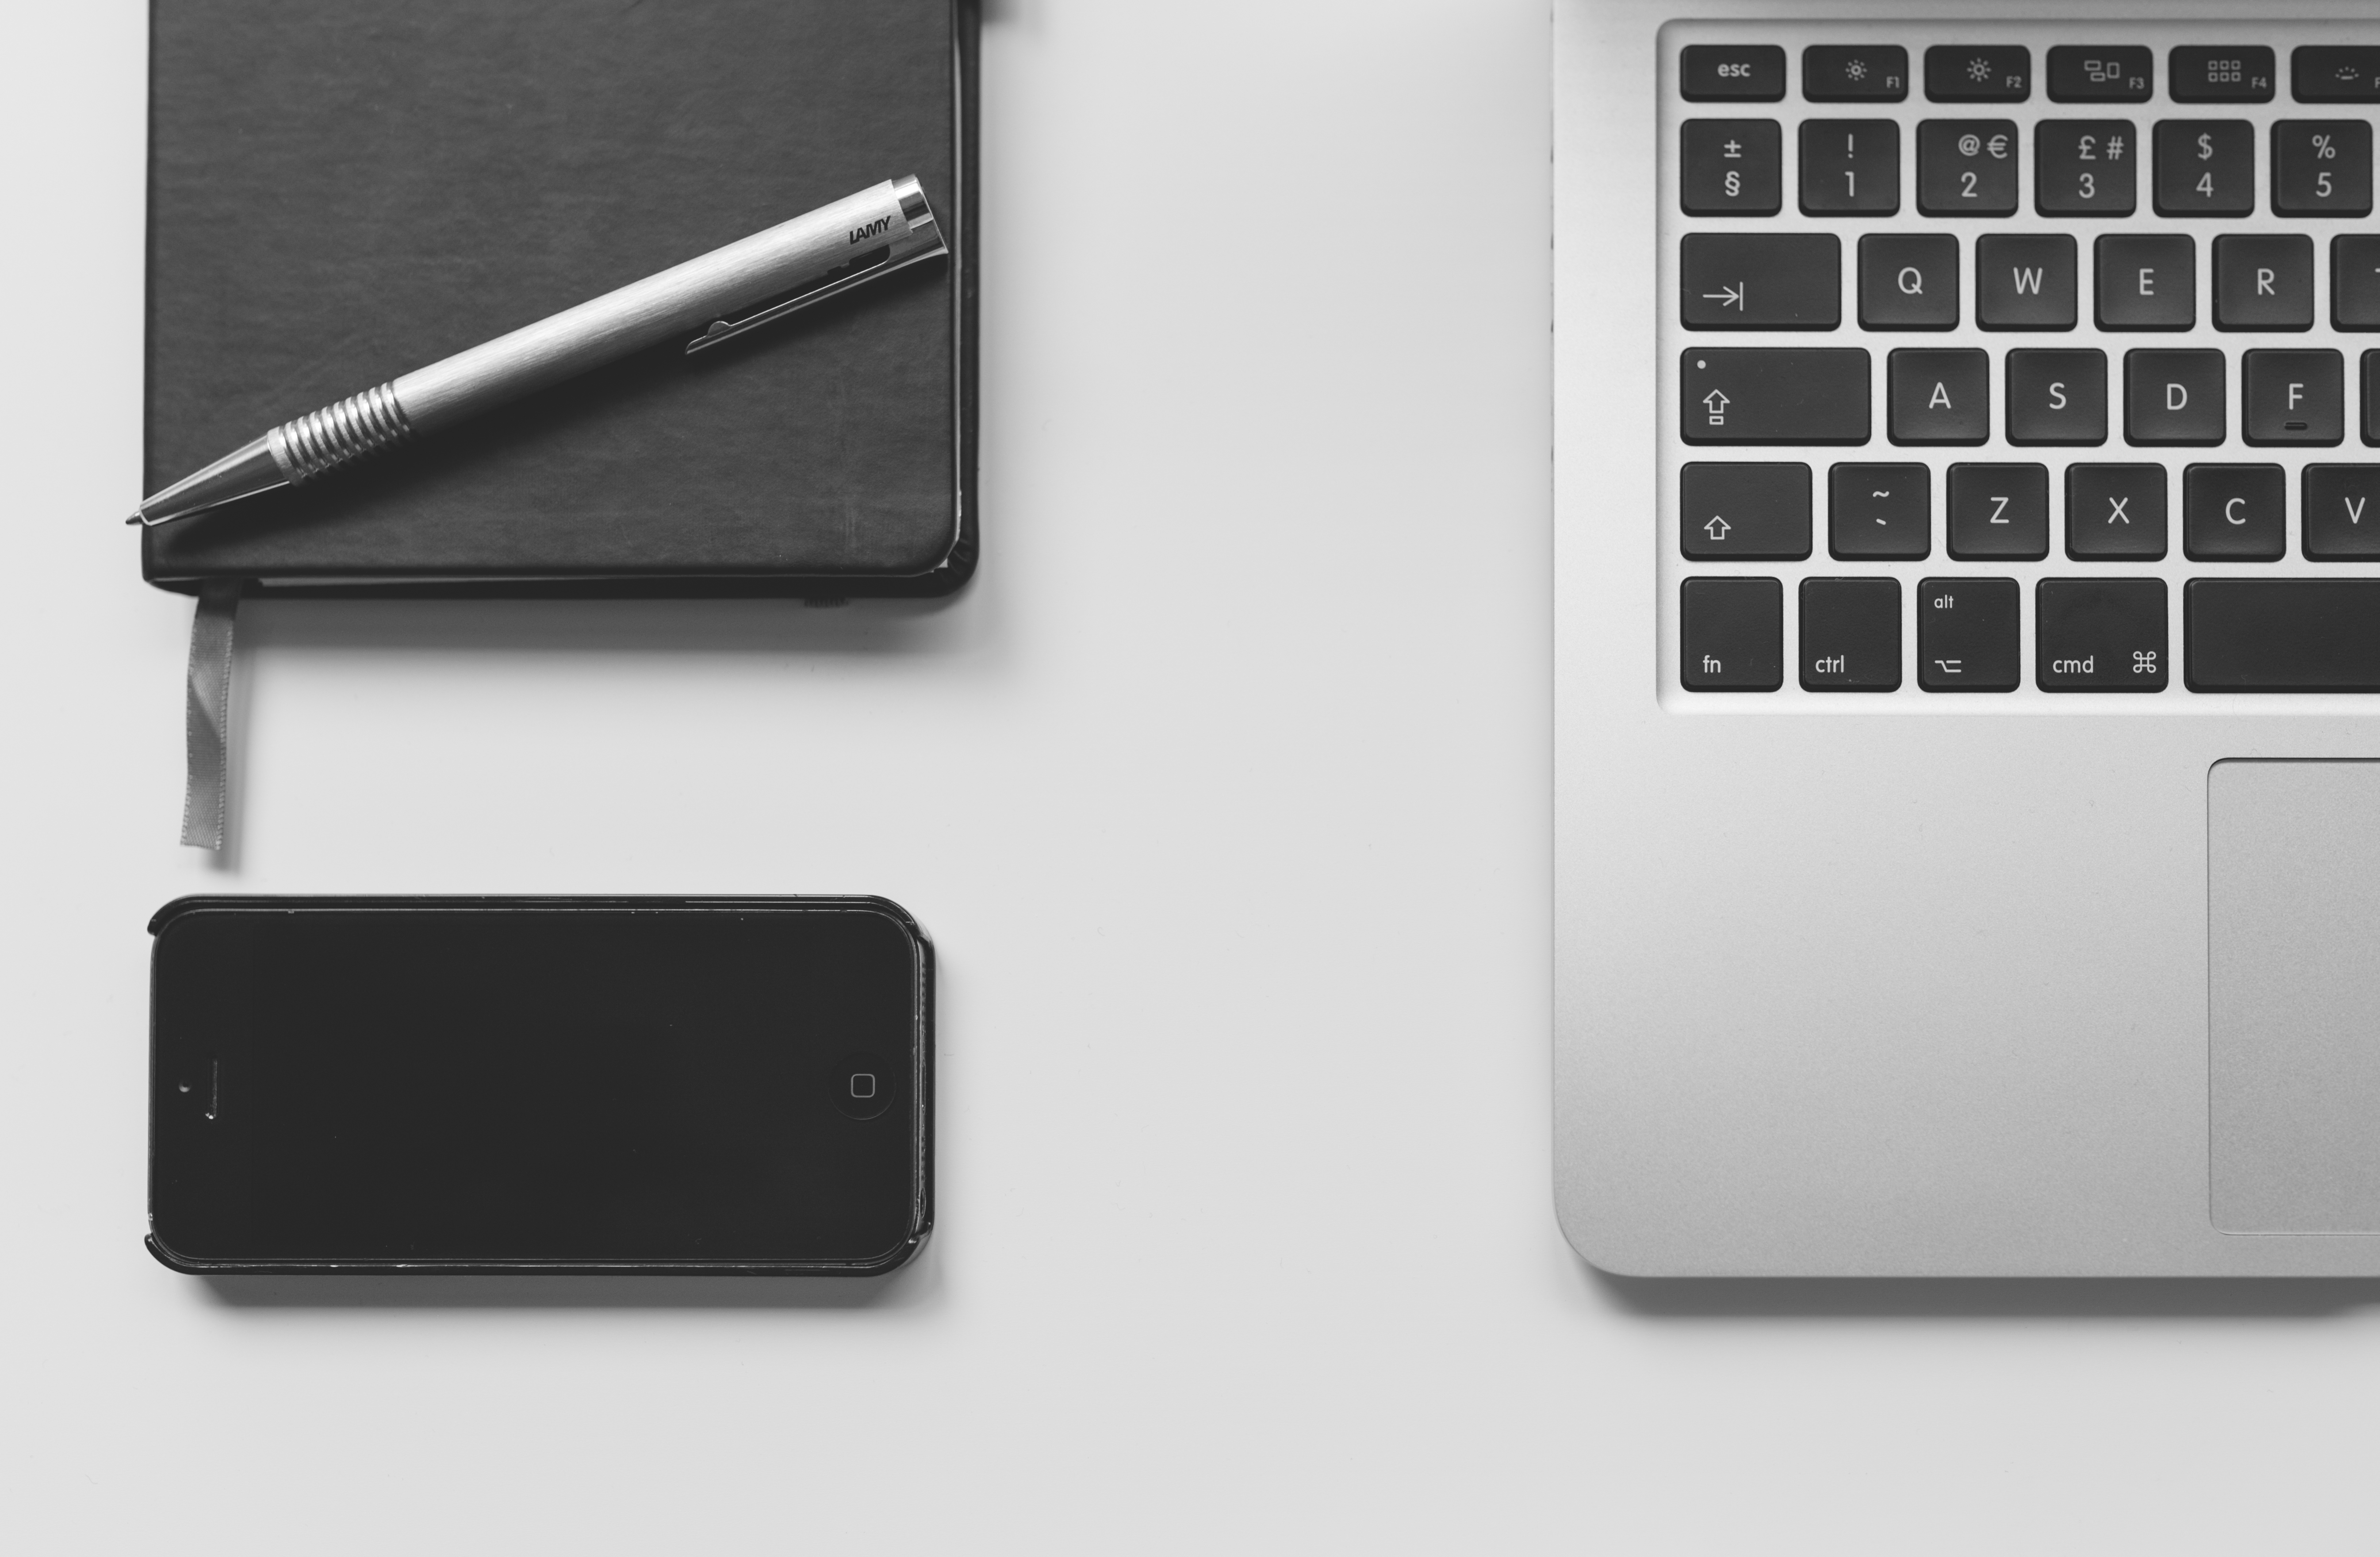
electronic device, technology, input device, font, numeric keypad, computer keyboard, touchpad, computer component, office equipment, gadget, peripheral, desk, electronics, laptop, computer, space bar